Bill Van Tichelt

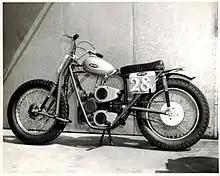
The "Widowmaker" – twin engines

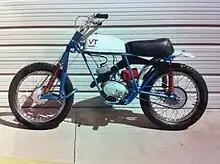
Roehr/VanTech Hodaka 100 owned by Rudy Pock – restored by Lee Fabry

In 1968, the Grant-VanTech Kits were acquired by the Roehr Brothers (Duane Roehr) and became known as the ""Roehr-VanTech"" line of frames and chassis kits. The use of the Roehr-VanTech kits created such notables as the 1969 VanTech Hodaka 90cc, the Yamaha-VanTech Project II, created as a project bike by Modern Cycle in April 1970 from a Yamaha 125cc engine. The bike was supplied with Van Tech Springer forks which were noted as having an impressive degree of adjustment. And, the Kawaski VanTech made from a Kawasaki G3TR and road tested by Modern Cycle in September 1970 where it was described as "light as the proverbial feather, and handled awfully fast."